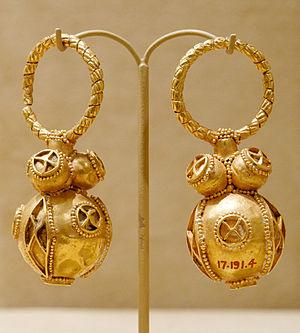
Paire de boucles d'oreille en or. Œuvre avar.